Andrew McNaughton

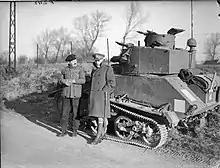
Major-General Andrew McNaughton and an officer of the British Royal Tank Regiment standing by a Light Tank Mk VI in France, 11 January 1940.

During the war, he was wounded twice and received multiple decorations. McNaughton did not demand the normal privileges of an officer, living alongside his men and eating the same food, and was noted for his care for his men. McNaughton slept on the floor, consumed the same bully beef rations as the average soldier, saying he was a farm boy at heart and did not need a bed or better food while preferring to be addressed as Andy instead of by his rank. McNaughton was very popular with the men who served under him, who regarded him as their friend who represented their interests instead of the high command.